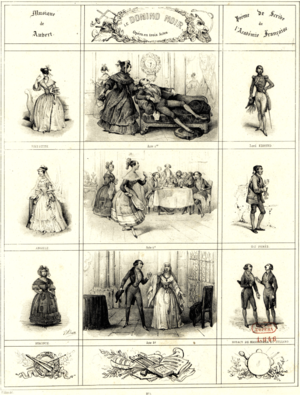
Lithograph of Le domino noir, an opéra comique in three acts by the French composer Daniel Auber, first performed by the Opéra-Comique at the Salle de la Bourse in Paris on 12 February 1837. The libretto is by Eugène Scribe.
Le Domino noir est un opéra-comique en trois actes de Daniel-François-Esprit Auber, sur un livret d'Eugène Scribe, créé le 2 décembre 1837 par l'Opéra-Comique au premier Théâtre des Nouveautés.